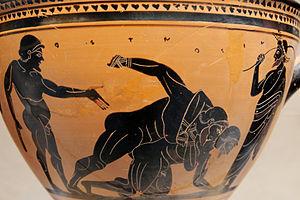
Combat de pancrace, sous les yeux d'un entraîneur et d'un spectateur. Face A d'un skyphos attique à figures noires.